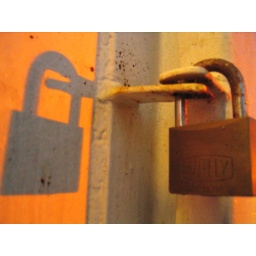
Lock under orange argon lights on boat to Sicily